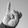
ASL letter: I